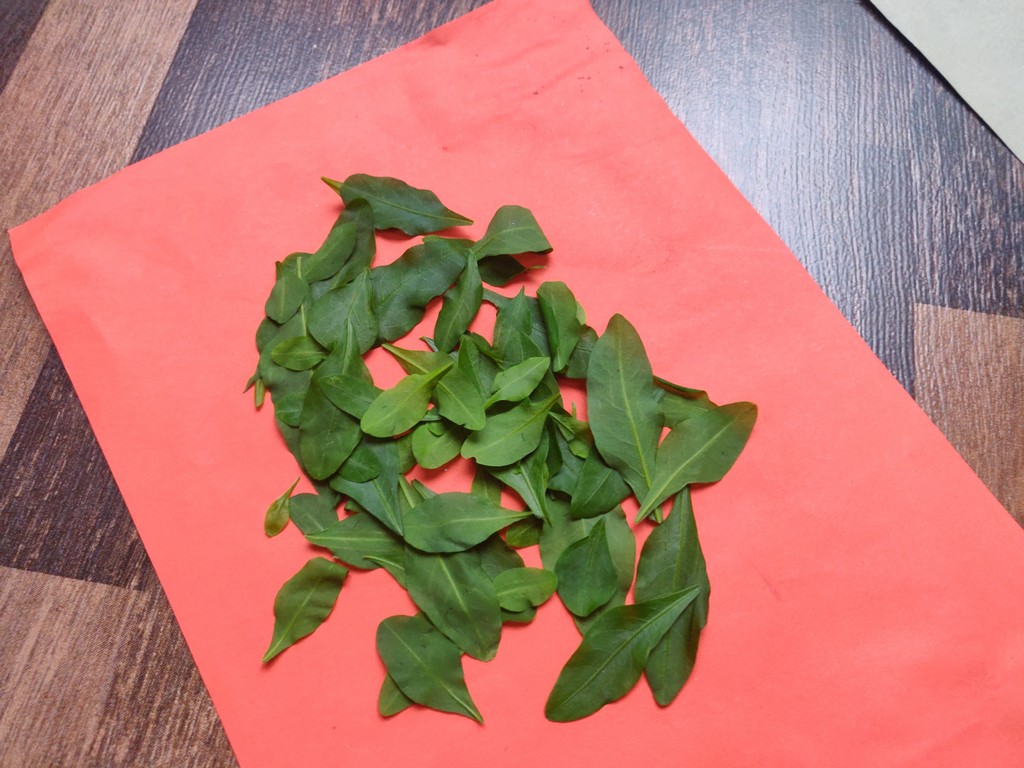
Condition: Healthy
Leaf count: multiple
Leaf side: unknown